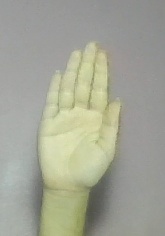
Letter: seen